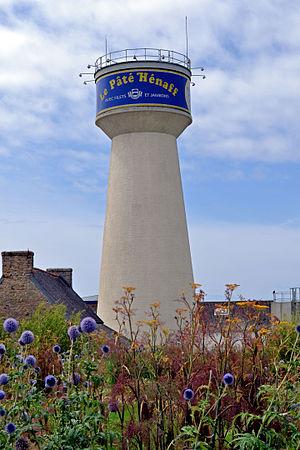
Château d'eau de l'usine Hénaff à Pouldreuzic, dont le réservoir est habillé à l'image d'une boîte de Pâté Hénaff.
Loïc Hénaff est un dirigeant d'entreprise français, né le 5 octobre 1971 à Quimper. Depuis 2010, il dirige la société agroalimentaire Jean Hénaff, PME familiale fondée en 1907 à Pouldreuzic dans le pays Bigouden. Depuis 2016, il est président de l'association Produit en Bretagne.